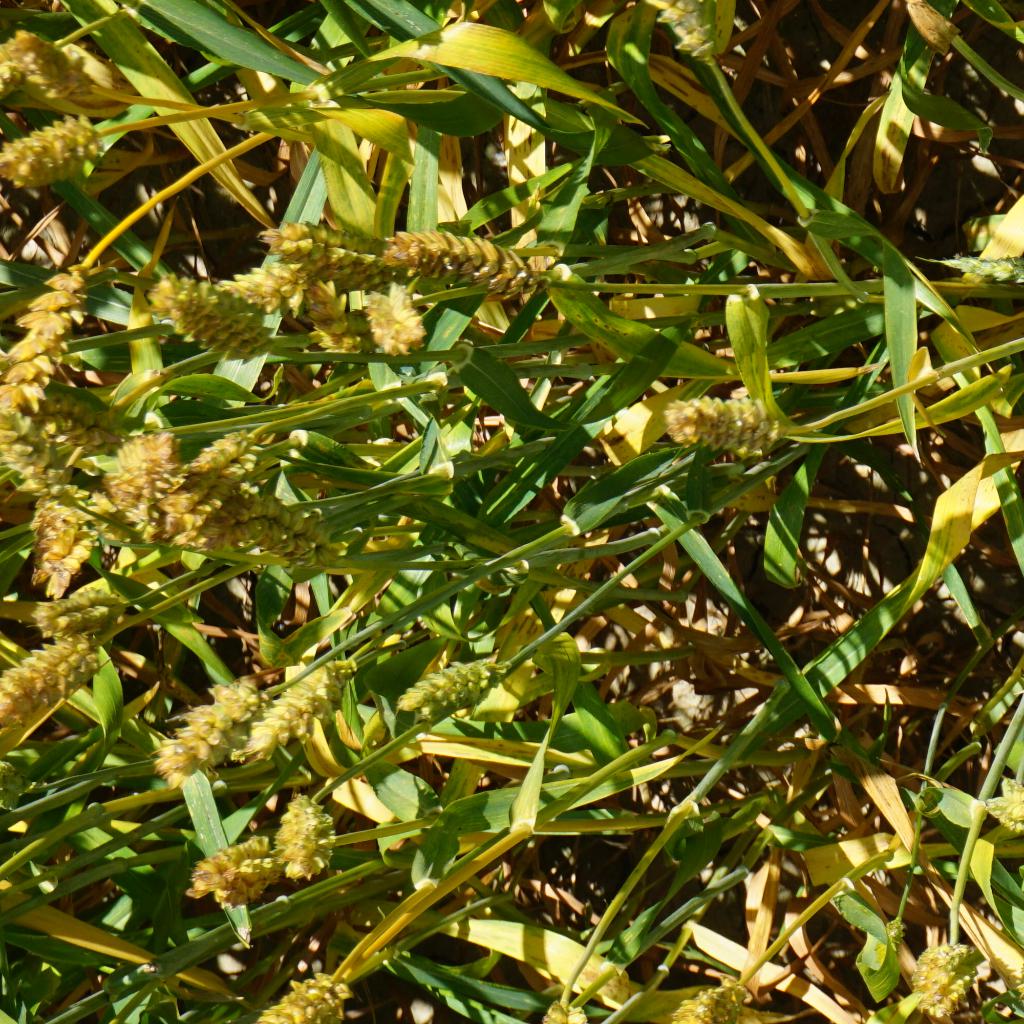
Country: France
Location: Gréoux
Wheat development stage: Filling - Ripening